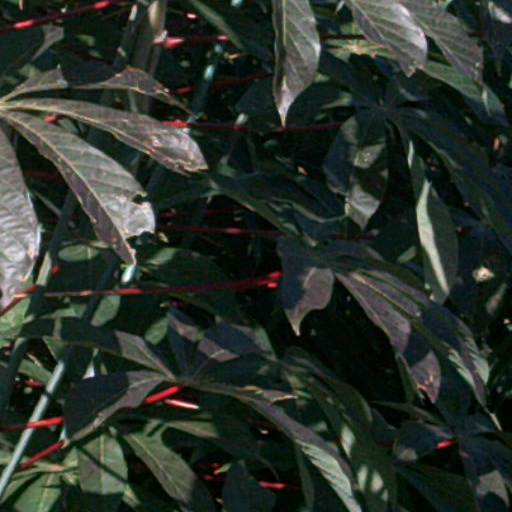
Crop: cassava